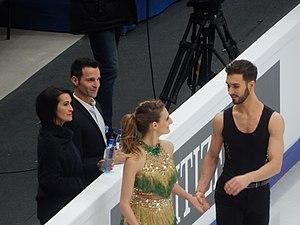
Marie-France Dubreuil, née le 11 août 1974 à Montréal, est une patineuse artistique québécoise. Elle et son partenaire Patrice Lauzon sont les champions canadiens en danse sur glace en 2000 et de 2004 à 2007. Ils sont également double médaillés d'argent aux championnats du monde. Ils patinent ensemble depuis 1995. Le couple de danse est réputé pour la grande difficulté technique de son programme, surtout de ses portés. Après leur carrière sportive, Marie-France Dubreuil et Patrice Lauzon deviennent entraîneurs. Aujourd'hui, ils comptent dans leur groupe d'athlètes les deux couples qui ont remporté les trois derniers titres aux championnats du monde : Gabriella Papadakis et Guillaume Cizeron, ainsi que Tessa Virtue et Scott Moir.